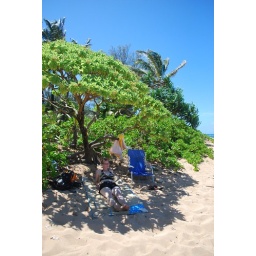
"Our" beach under the tree heliotrope